List of United States military helicopters

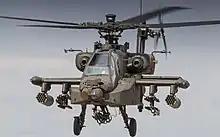
A Boeing AH-64 Apache, an attack helicopter

The U.S. Air Force (USAF) did not exist until September 1947. Therefore the Sikorski R4 of 1942 "notes" indicate USAF. Possibly it was meant to be USAAF (U.S. Army Air Force).